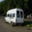
Label: bus